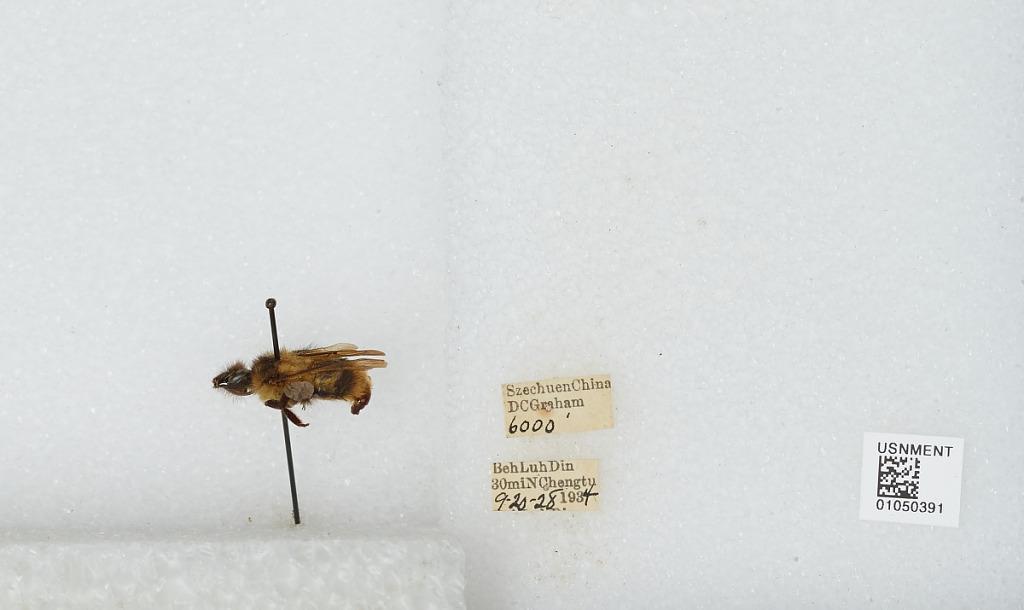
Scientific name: Bombus sp.
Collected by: D. Graham
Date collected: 1934-9-20
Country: China
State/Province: Sichuan
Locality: Beh Luh Din 30 miles north of Chengdu